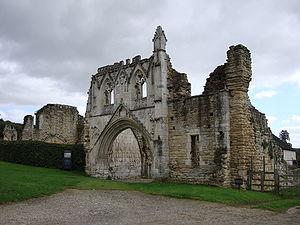
Walter Espec, seigneur de Warden, Wark et Helmsley, est une importante figure militaire et judiciaire des règnes d'Henri Iᵉʳ d'Angleterre et d'Étienne d'Angleterre.